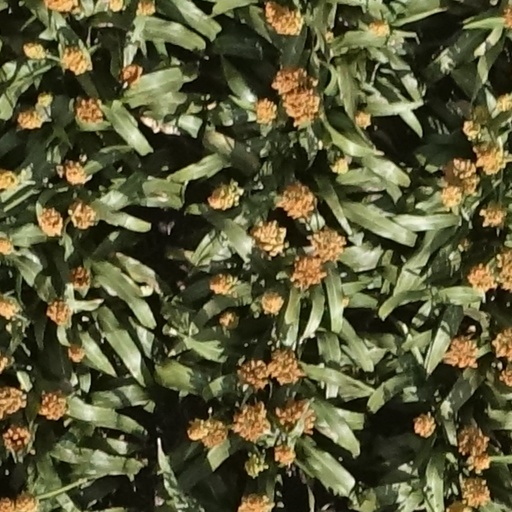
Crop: sorghum